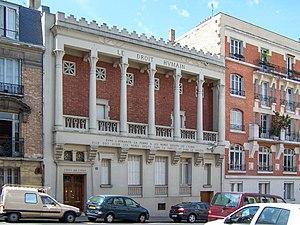
Vue de la loge maçonnique Le Droit humain rue Jules-Breton à Paris.
Cet article recense les monuments historiques protégé au titre du Patrimoine du XXᵉ siècle du département du Paris, en France.
La rue Jules-Breton est une voie située dans le quartier de la Salpêtrière du 13ᵉ arrondissement de Paris.
Cet article recense les monuments historiques du 13ᵉ arrondissement de Paris, en France.